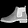
Label: Ankle boot